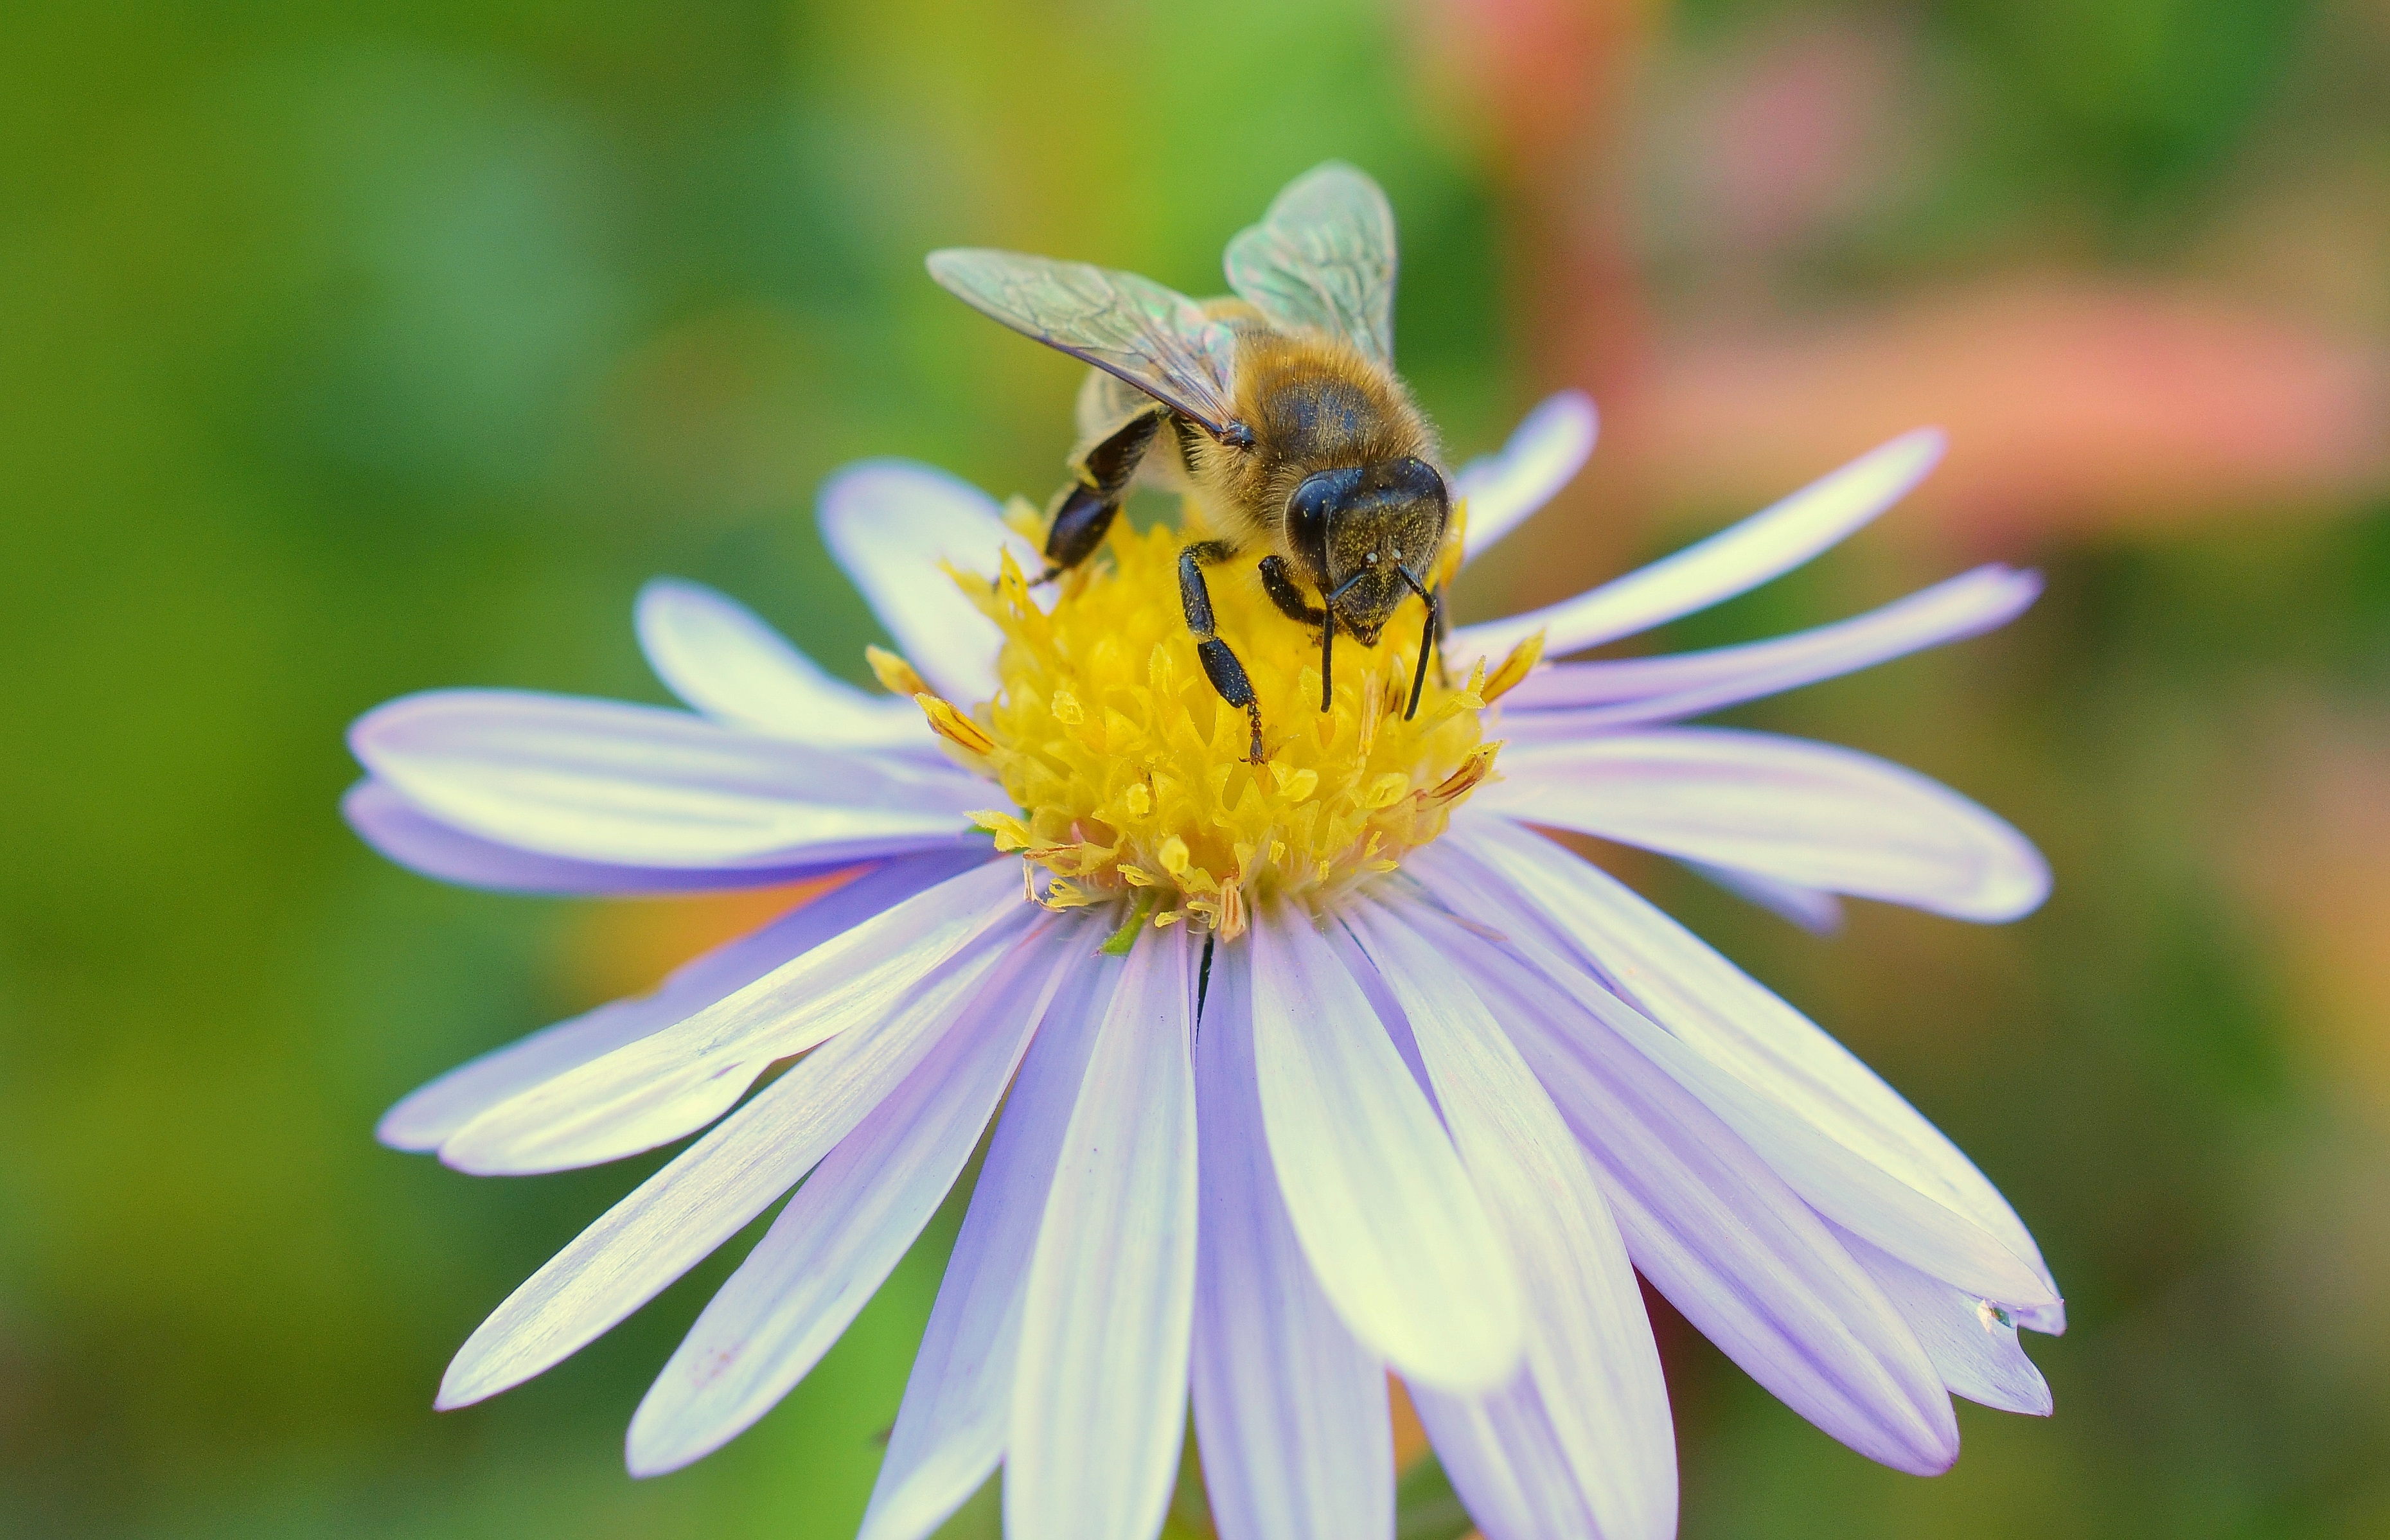
nature, blossom, plant, meadow, flower, petal, bloom, pollen, herb, insect, macro, botany, close, flora, fauna, invertebrate, wildflower, close up, bee, bumblebee, nectar, macro photography, herbstastern, flowering plant, honey bee, daisy family, land plant, membrane winged insect